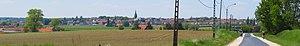
Beselare
Beselare est une section de la commune belge de Zonnebeke située en Région flamande dans la province de Flandre-Occidentale. C’est un village dans le’ Westhoek’. Comme les autres villages de la commune, Beselare est situé sur le crête central de la Flandre-Occidentale, et a une superficie de 1 433 hectares. Par sa situation le sol est généralement en sable et argile.